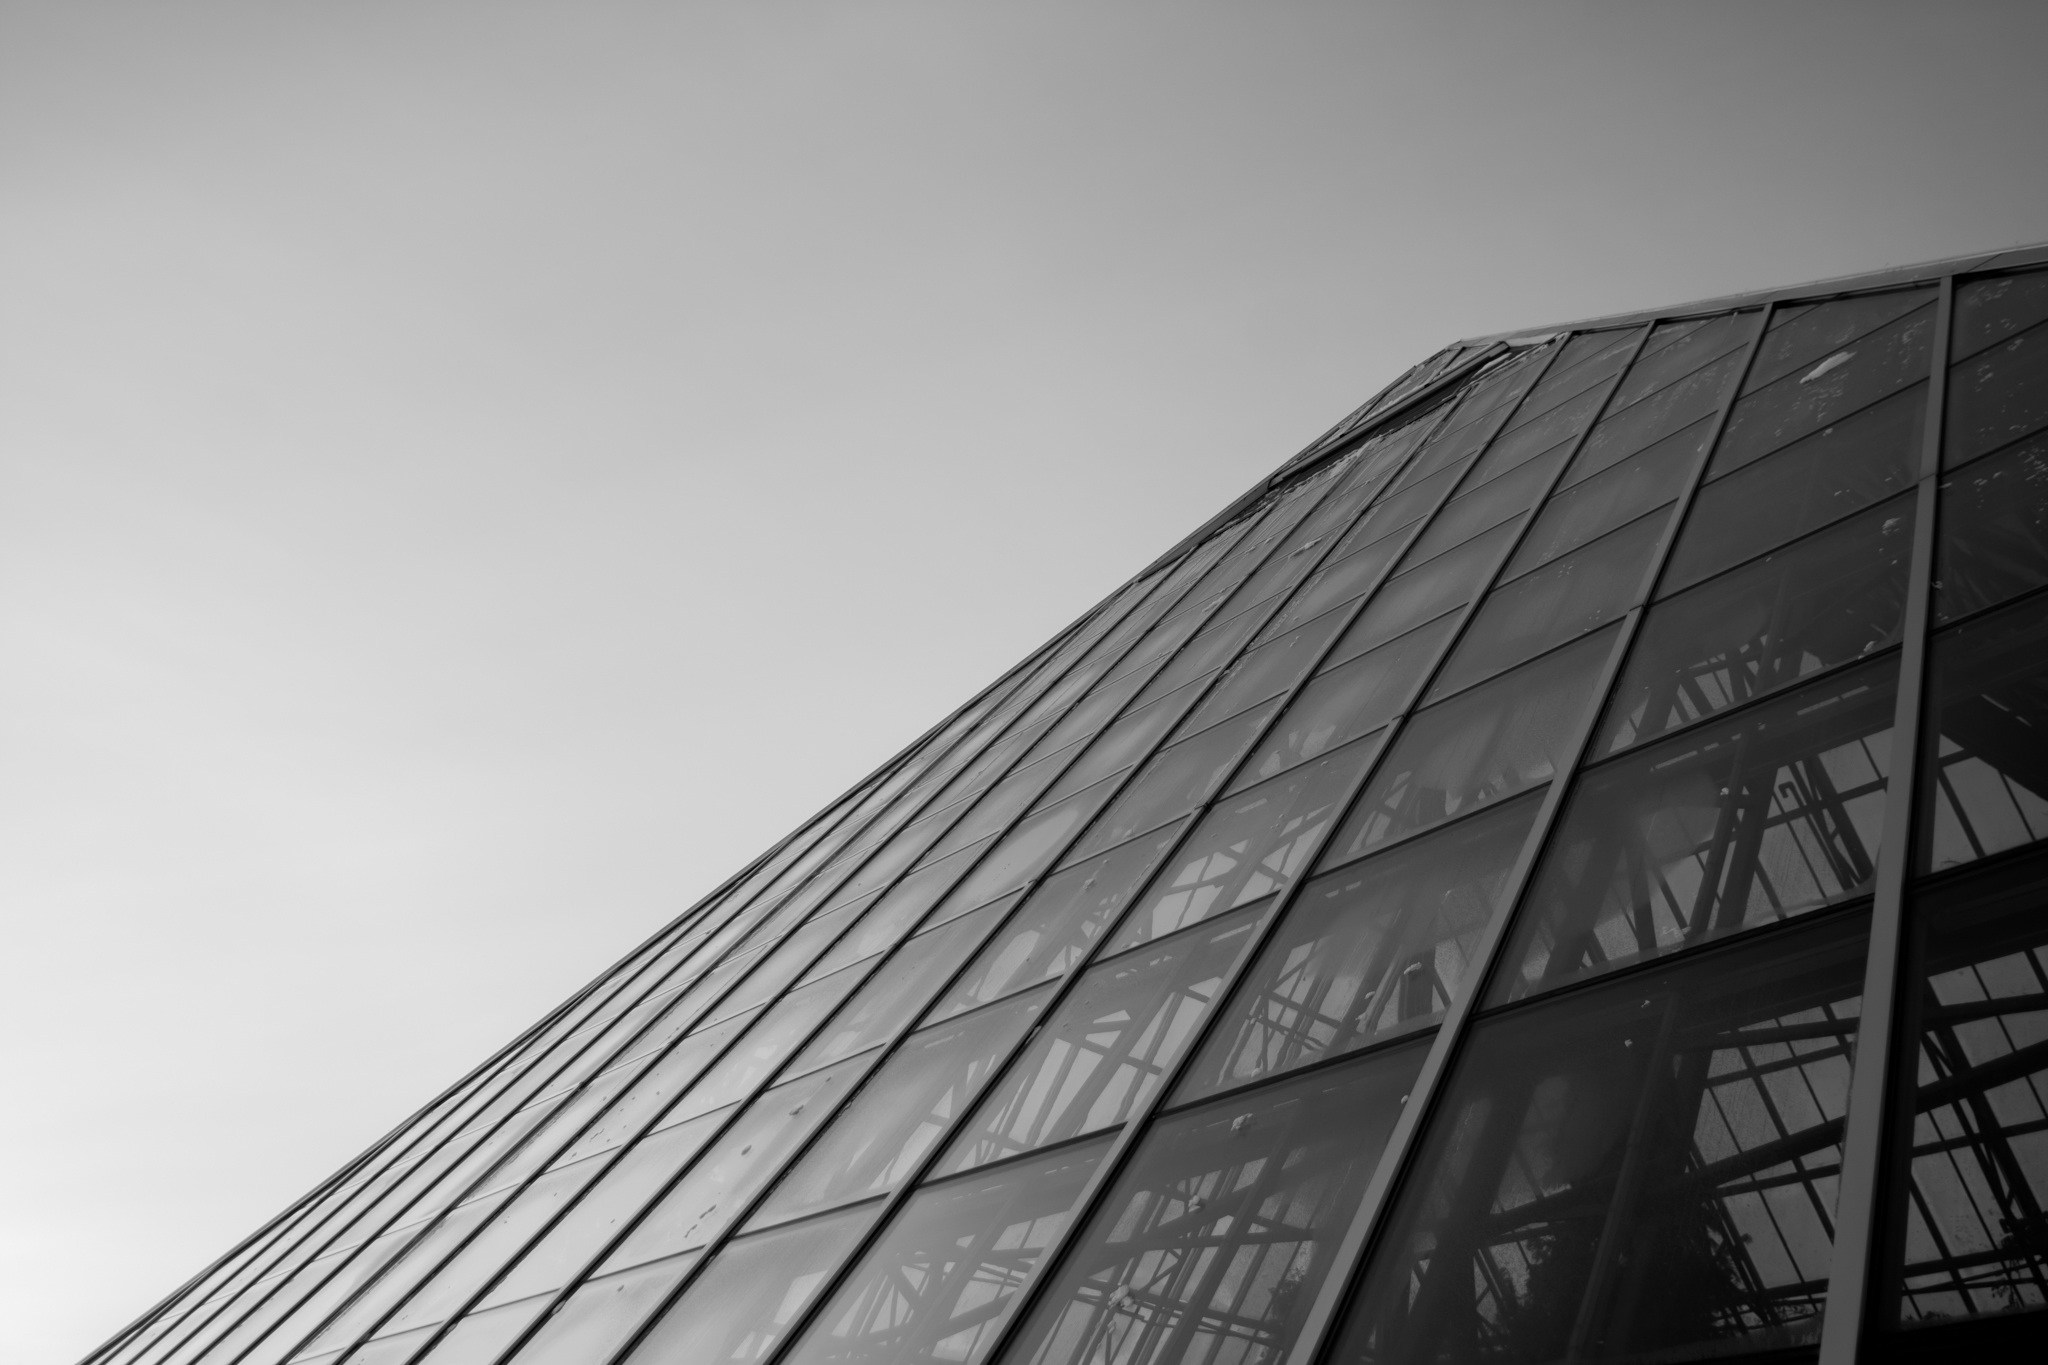
black and white, architecture, white, sunlight, skyscraper, line, facade, black, monochrome, tower block, symmetry, shape, daylighting, monochrome photography